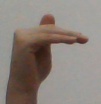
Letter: khaa